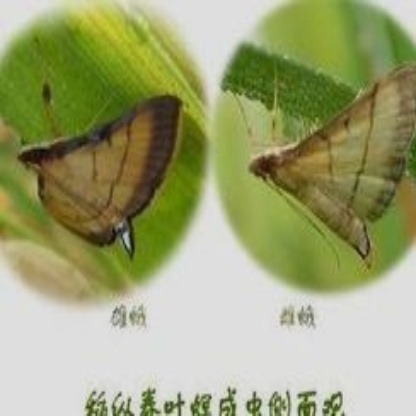
Nhãn: Sâu cuốn lá nhỏ ( Rice leaf folder)